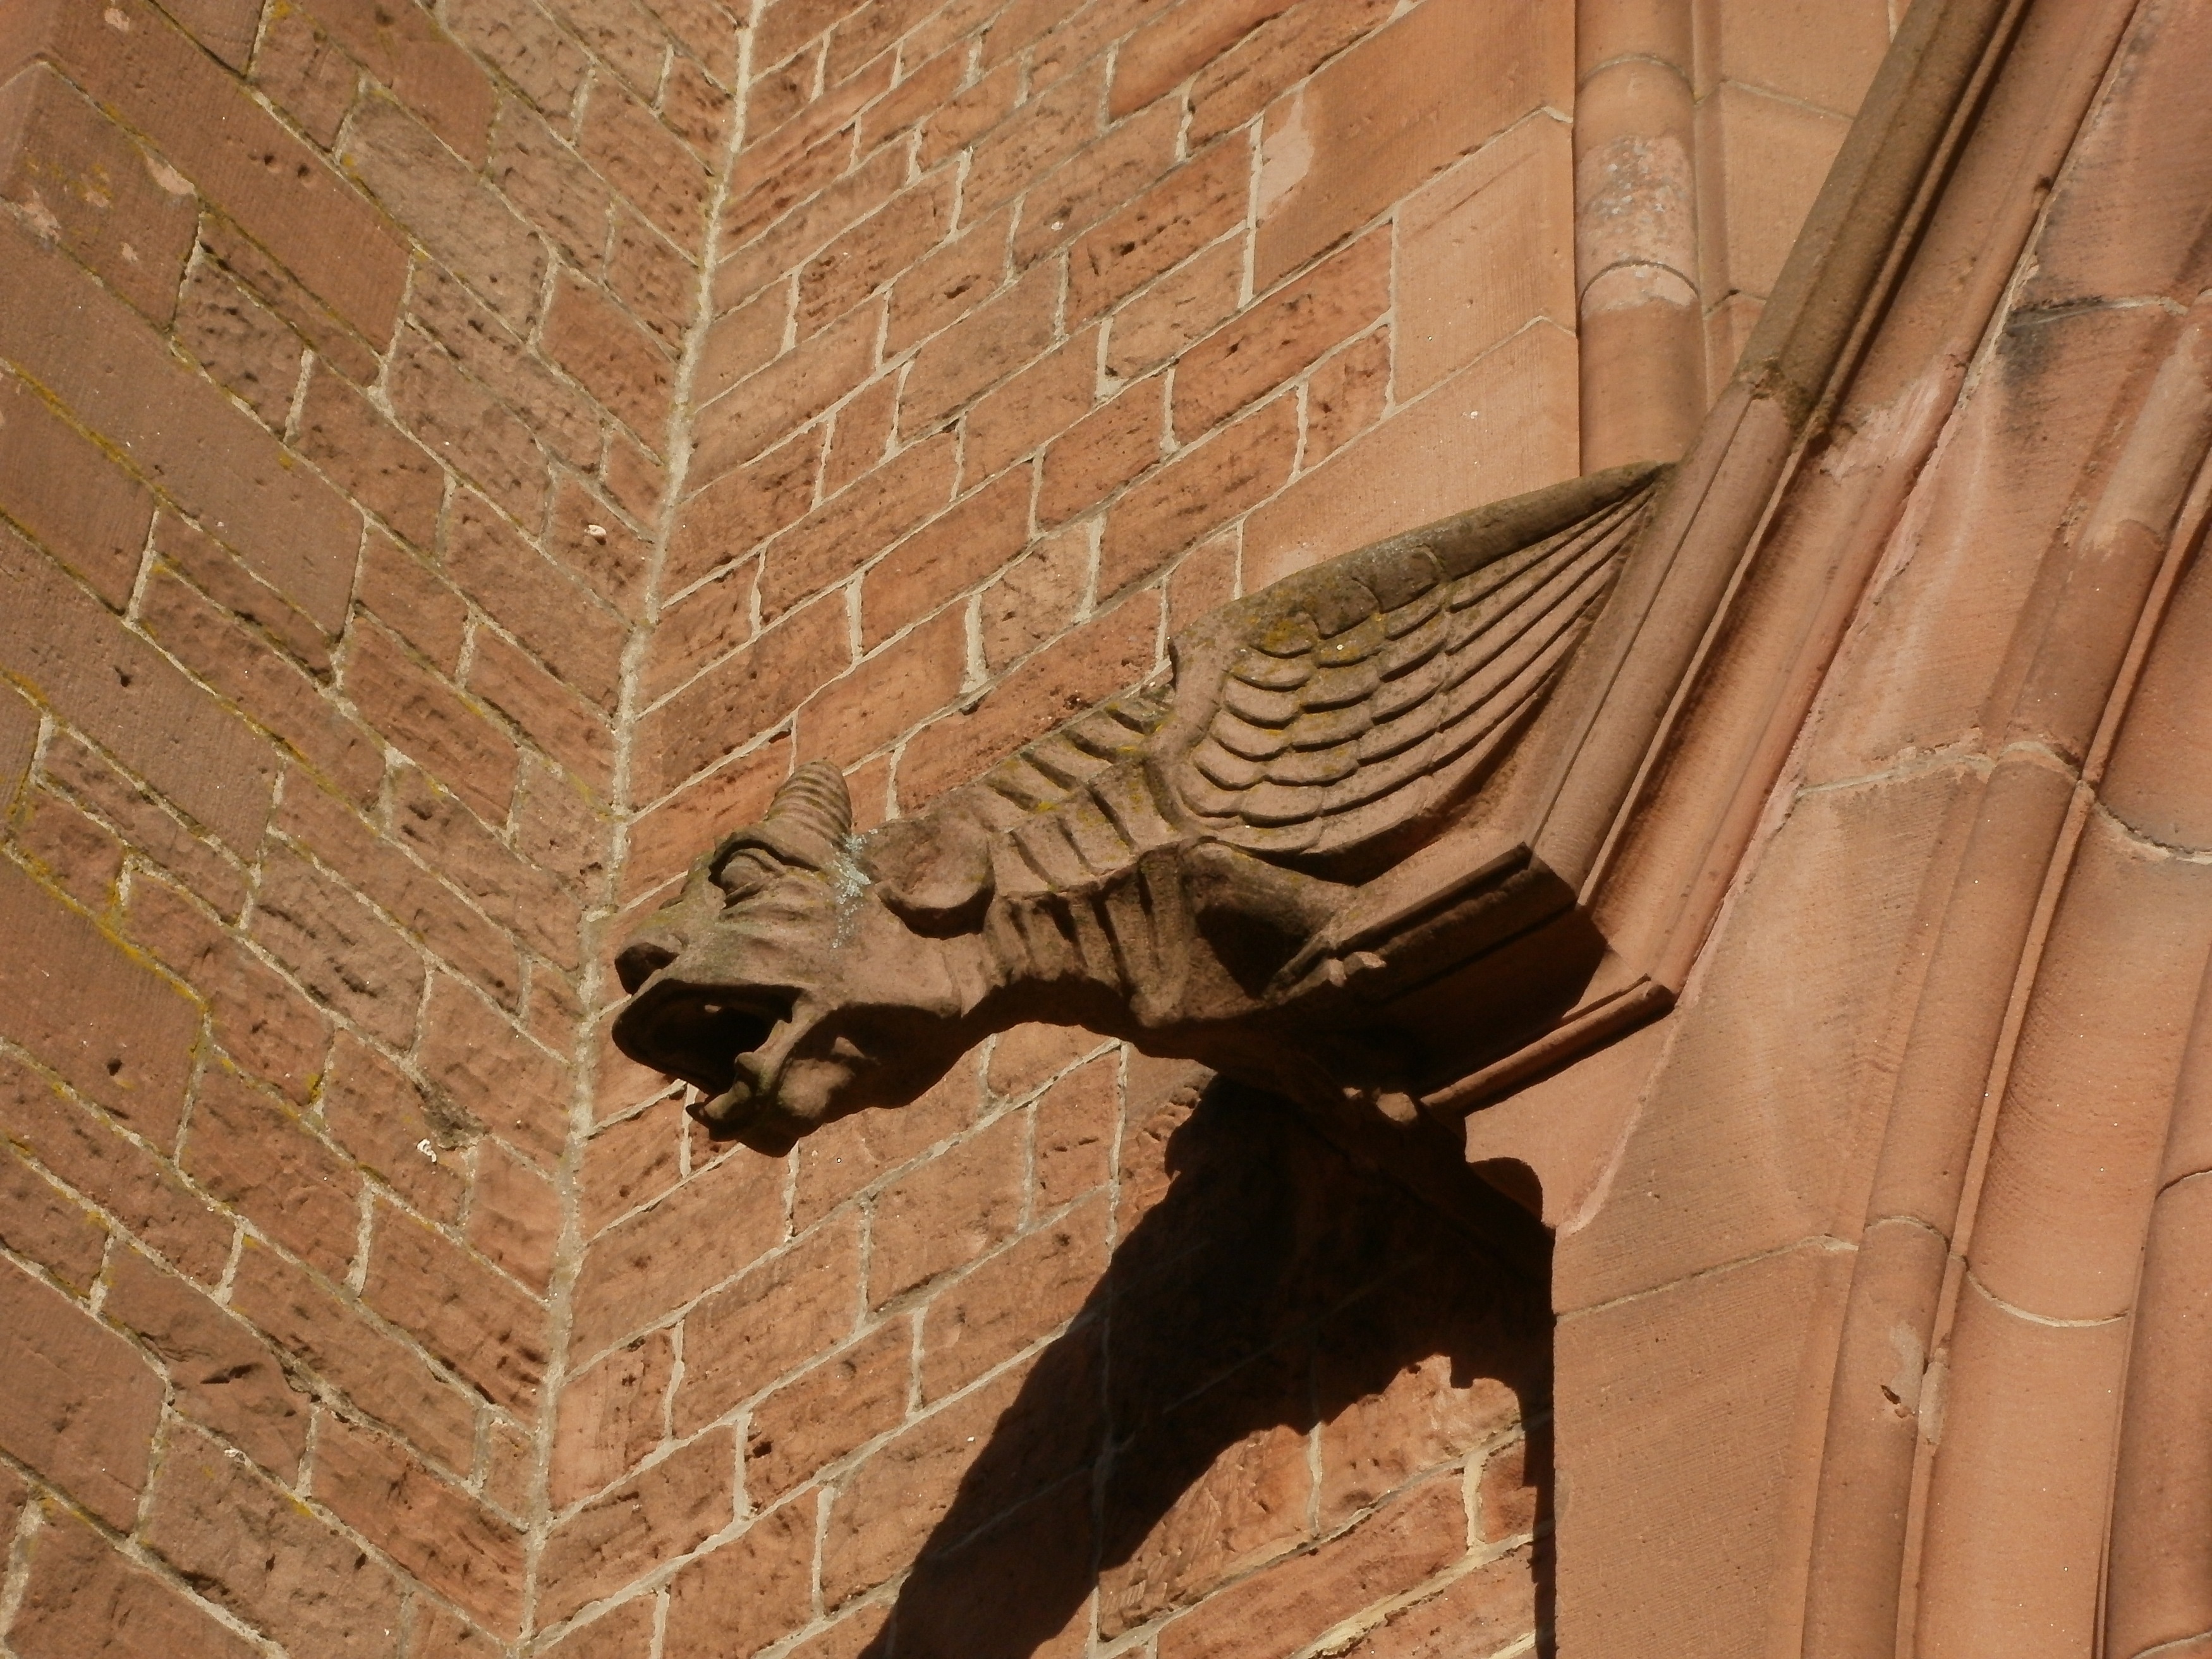
wing, architecture, wood, building, old, wall, stone, statue, ceiling, decoration, symbol, church, cathedral, historic, brick, gargoyle, sculpture, religious, art, temple, creature, fantasy, carving, demon, chimera, plaster, ancient history, st vitus, rheinsheim